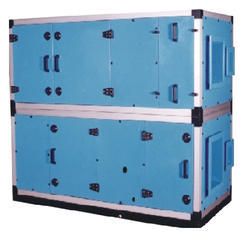
Label: Voltas_Air_Handling_Unit